SEAT Marbella

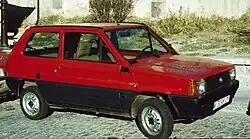
Initially the car was badged as the SEAT Panda.

The obvious differences between a Panda and a Marbella are at the front and back of the car where head and tail lights and boot panels are different, the Marbella gaining a pronounced slope to the front panel.